Rue Elzévir

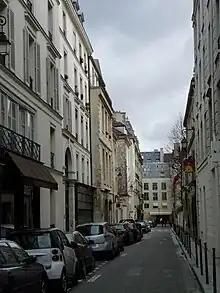
Rue Elzévir

The Rue Elzévir is a street in the part of Le Marais in the 3rd arrondissement, Paris, France.